Prehistory of Transylvania

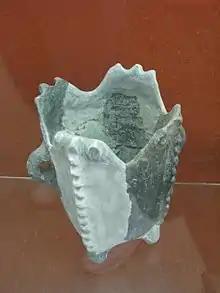
Herculane-Cheile Turzii culture vessel, dated 3800–3500 BC (Middle Eneolithic Period), found at Cheile Turzii. On display at the National Museum of the Union, Alba Iulia

Neo-Eneolithic sculpture is represented by cultic figures, idols, and talismans fashioned out of bone, stone or clay. These are human or animal representations conveyed by stylized or exaggerated body parts. Among the thousand anthropomorphous statues discovered, the female ones, symbols of fertility and fecundity, prevail by far.